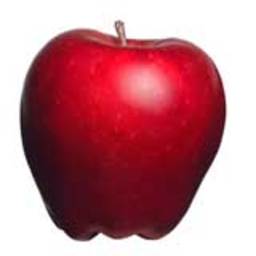
Label: Apple